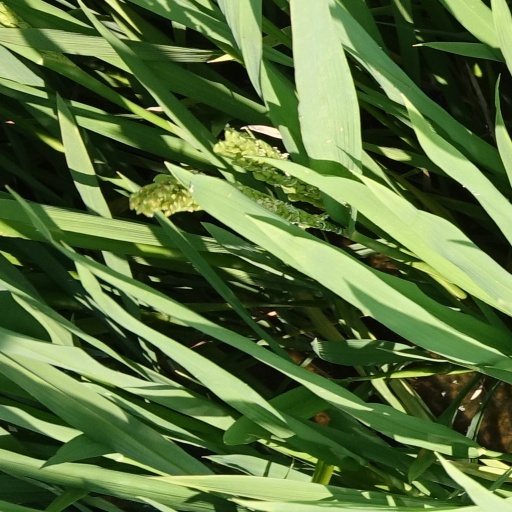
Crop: rice